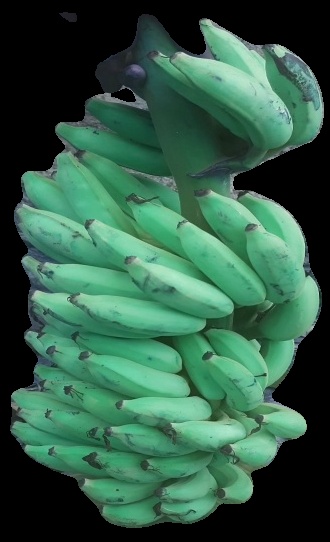
Variety: elakki-bale
Grade: grade2